RS-25

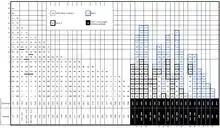
A chart showing the flight history of each RS-25 used during the Space Shuttle program, sorted by engine version.

Each Space Shuttle had three RS-25 engines, installed in the aft structure of the Space Shuttle orbiter in the Orbiter Processing Facility prior to the orbiter being transferred to the Vehicle Assembly Building. If necessary the engines could be changed on the pad. The engines, drawing propellant from the Space Shuttle external tank (ET) via the orbiter's main propulsion system (MPS), were ignited at T−6.6 seconds prior to liftoff (with each ignition staggered by 120 ms), which allowed their performance to be checked prior to ignition of the Space Shuttle Solid Rocket Boosters (SRBs), which committed the shuttle to the launch. At launch, the engines would be operating at 100% RPL, throttling up to 104.5% immediately following liftoff. The engines would maintain this power level until around T+40 seconds, where they would be throttled back to around 70% to reduce aerodynamic loads on the shuttle stack as it passed through the region of maximum dynamic pressure, or max. "q". The engines would then be throttled back up until around T+8 minutes, at which point they would be gradually throttled back down to 67% to prevent the stack exceeding 3 g of acceleration as it became progressively lighter due to propellant consumption. The engines were then shut down, a procedure known as main engine cutoff (MECO), at around T+8.5 minutes.